United Empire Loyalist

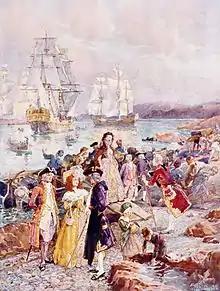
"The Coming of the Loyalists" by Henry Sandham, showing a romanticised view of the Loyalists' arrival in New Brunswick.

The arrival of the Loyalists after the Revolutionary War led to the division of Canada into the provinces of Upper Canada (what is now southern Ontario) and Lower Canada (today's southern Quebec). They arrived and were largely settled in groups by ethnicity and religion. Many soldiers settled with others of the regiments they had served with. The settlers came from every social class and all thirteen colonies, unlike the depiction of them in the Sandham painting which suggests the arrivals were well-dressed upper-class immigrants.